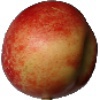
Label: nectarine